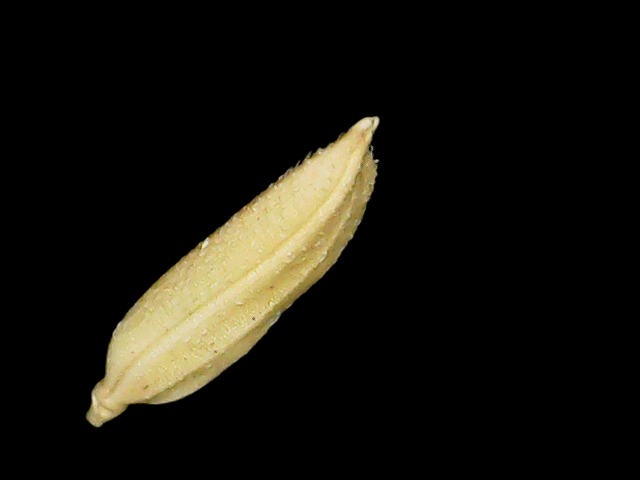
Rice variety: Binadhan07